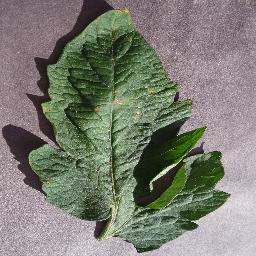
Label: Tomato___Target_Spot